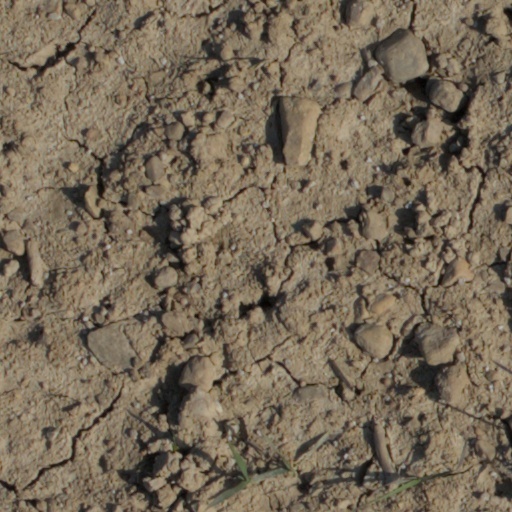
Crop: wheat